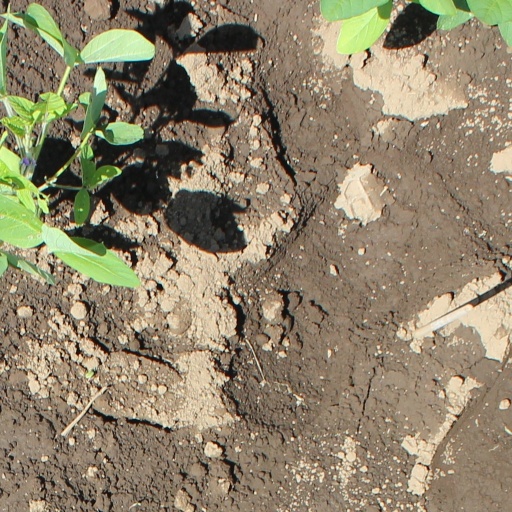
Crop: soybean